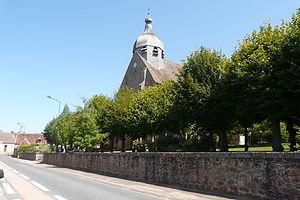
L'église Saint-Martin est une église située à Urçay, en France.
Urçay est une commune française, située dans le département de l'Allier en région Auvergne-Rhône-Alpes.
Cet article recense une partie des monuments historiques de l'Allier, en France.